Hydroponics

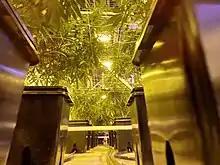
Inside an ebb-and-flow hydroponic system employing individual buckets connected by fill/drain hoses.

Hydroponics is a type of horticulture and a subset of hydroculture which involves growing plants, usually crops or medicinal plants, without soil, by using water-based mineral nutrient solutions in an artificial environment. Terrestrial or aquatic plants may grow freely with their roots exposed to the nutritious liquid or the roots may be mechanically supported by an inert medium such as perlite, gravel, or other substrates.